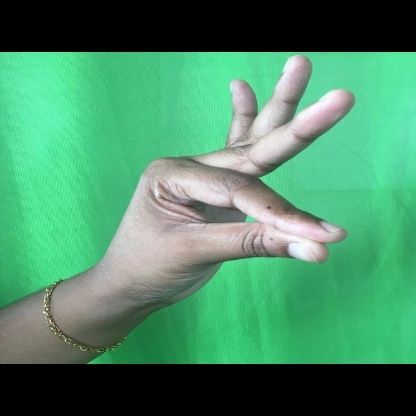
Mudra: Hamsasyam